Vauquelin-class destroyer

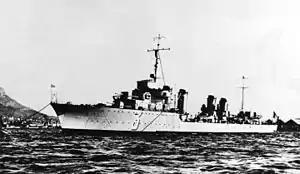
"Chevalier Paul" in the mid-1930s

The main armament of the "Vauquelin"-class ships consisted of five 40-caliber Modèle 1927 guns in single shielded mounts, one superfiring pair fore and aft of the superstructure and the fifth gun abaft the aft funnel. The guns were numbered '1' to '5' from front to rear. Their mounts had a range of elevation from −10° to +28°, which gave the guns a range of at maximum elevation. They fired projectiles at a muzzle velocity of at a rate of 8 to 12 rounds per minute. The "Vauquelin"s could stow 200 rounds for each gun, plus 75 star shells for No. 2 gun.